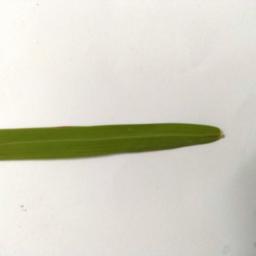
Label: Rice___Healthy